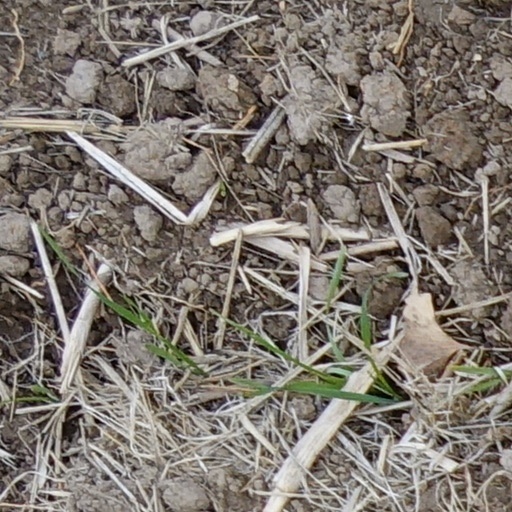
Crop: wheat